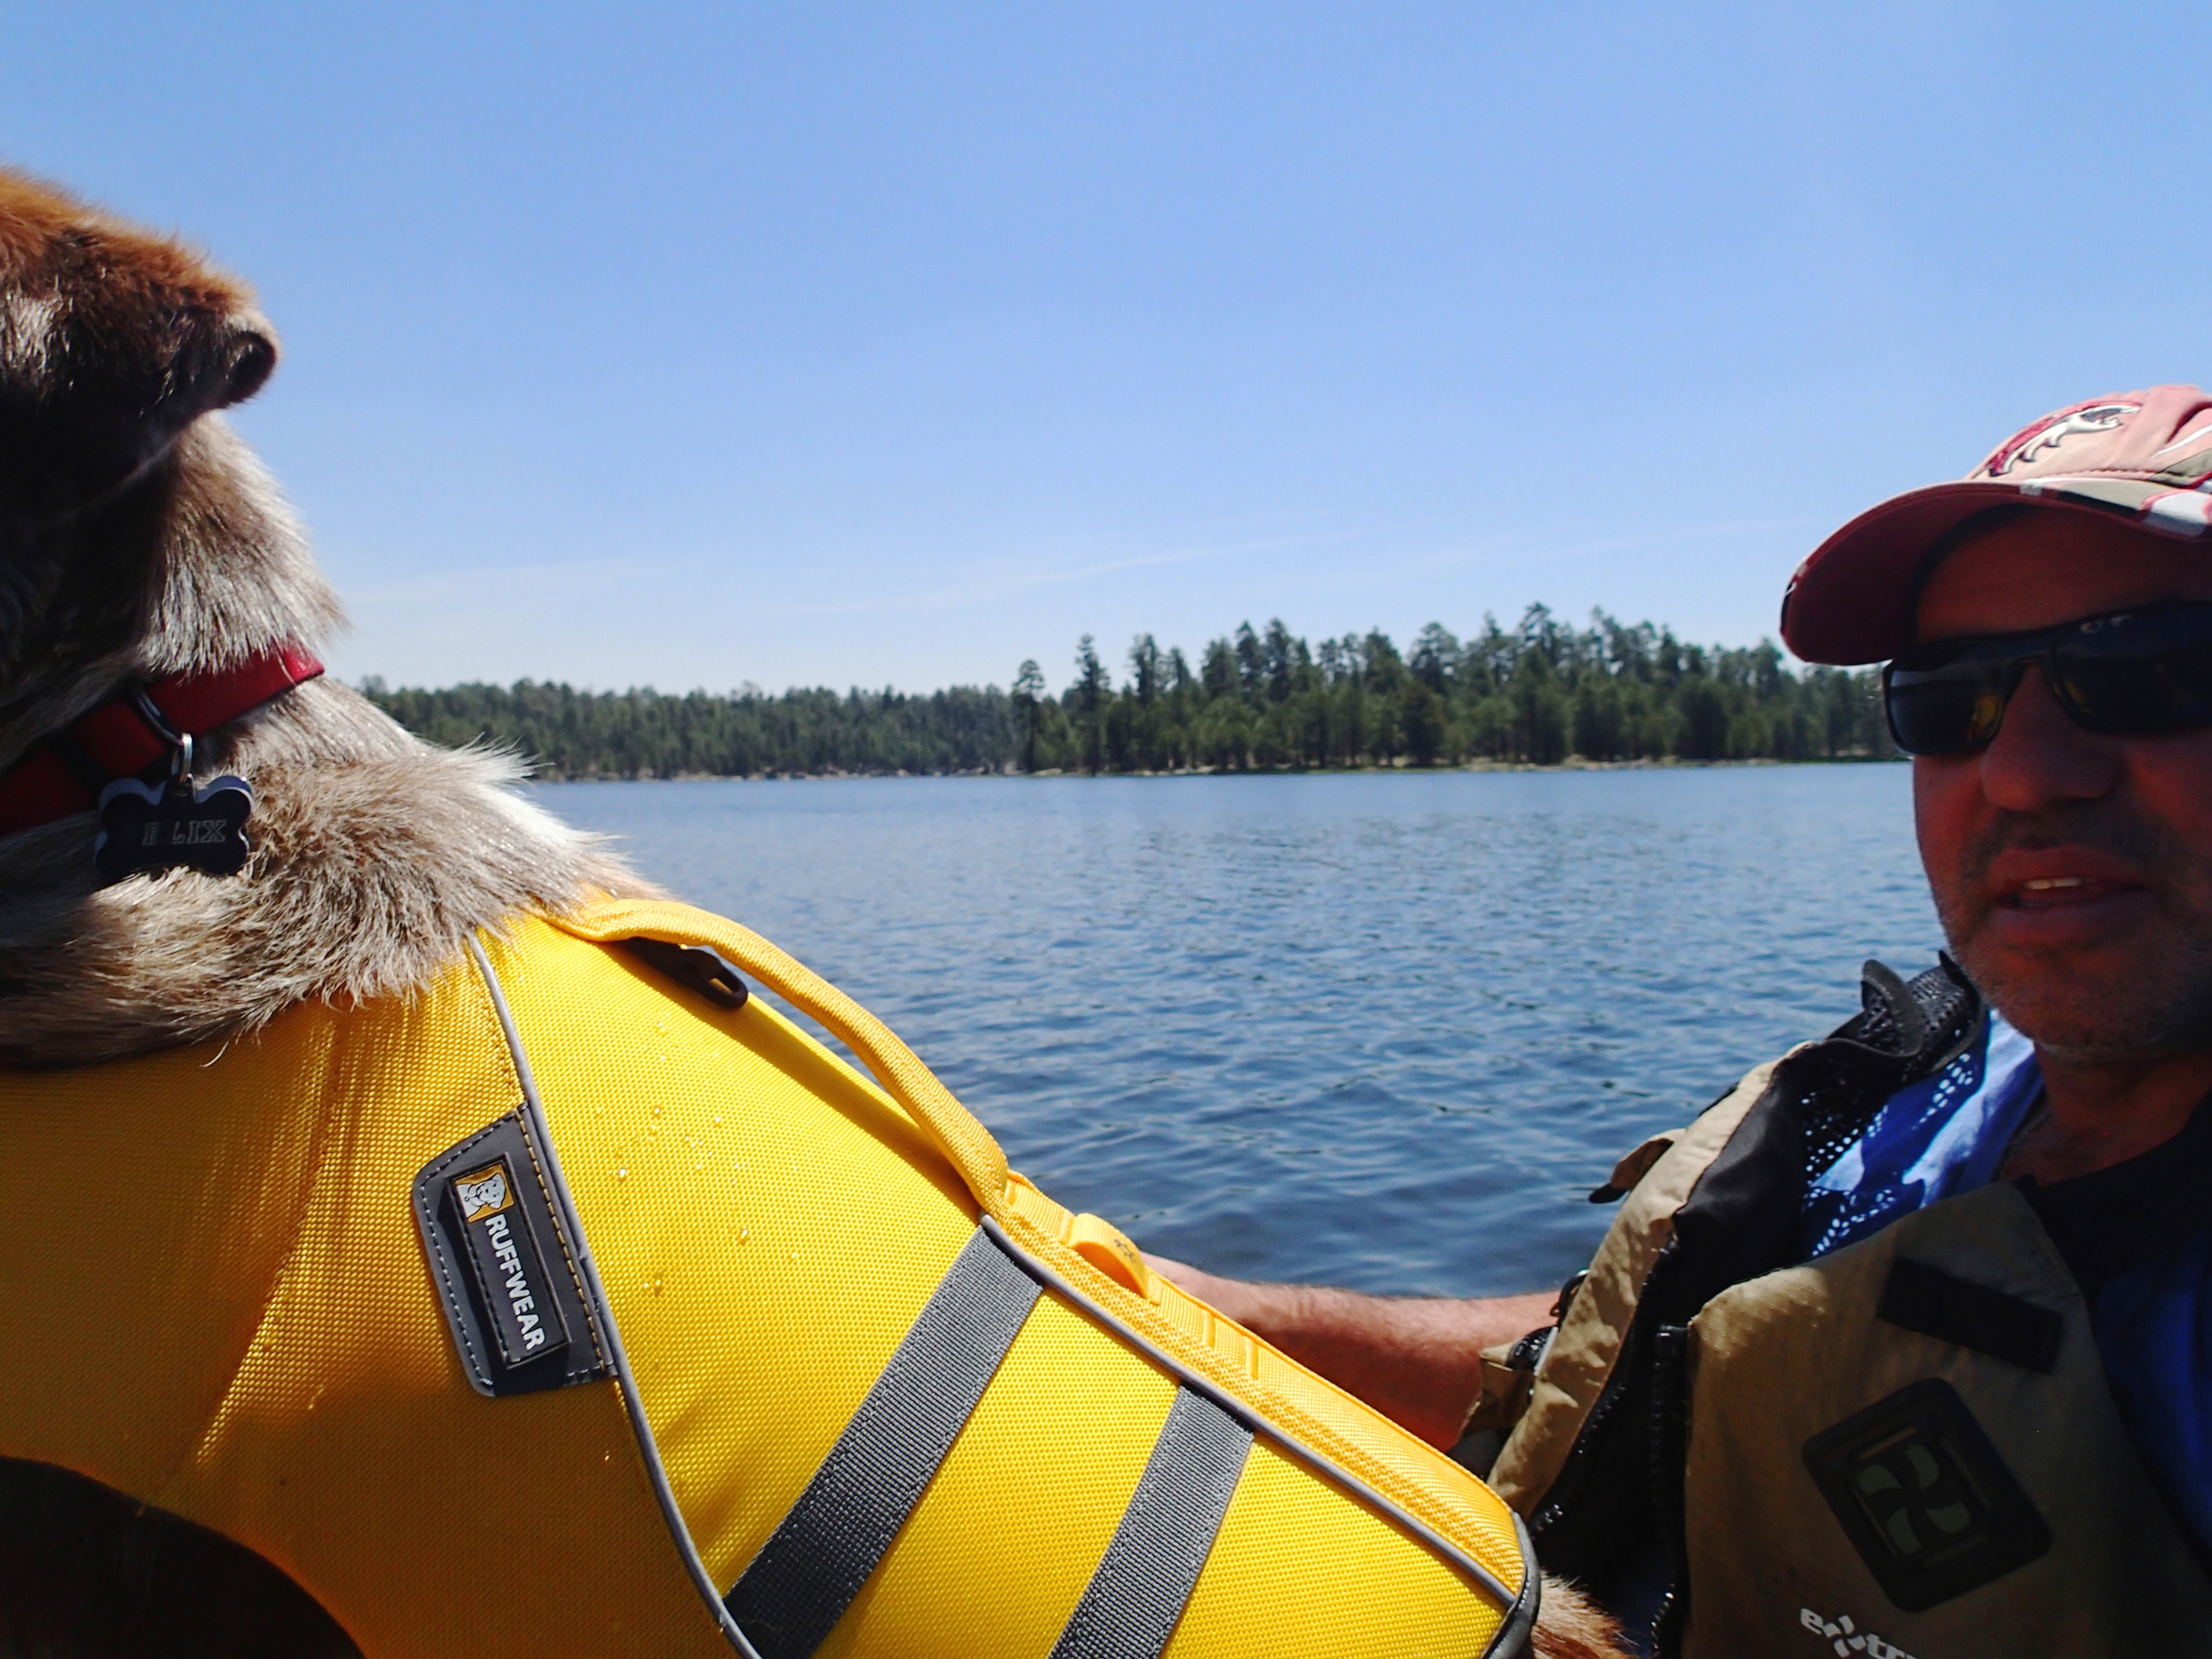
sea, boat, vehicle, kayak, boating